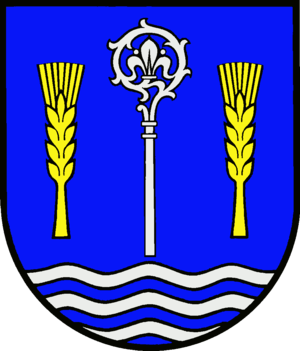
Münsterdorf est une commune allemande du Schleswig-Holstein, située dans l'arrondissement de Steinburg, à trois kilomètres au sud-est du centre-ville d'Itzehoe. Münsterdorf est l'une des onze communes de l'Amt Breitenburg dont le siège est à Breitenburg.